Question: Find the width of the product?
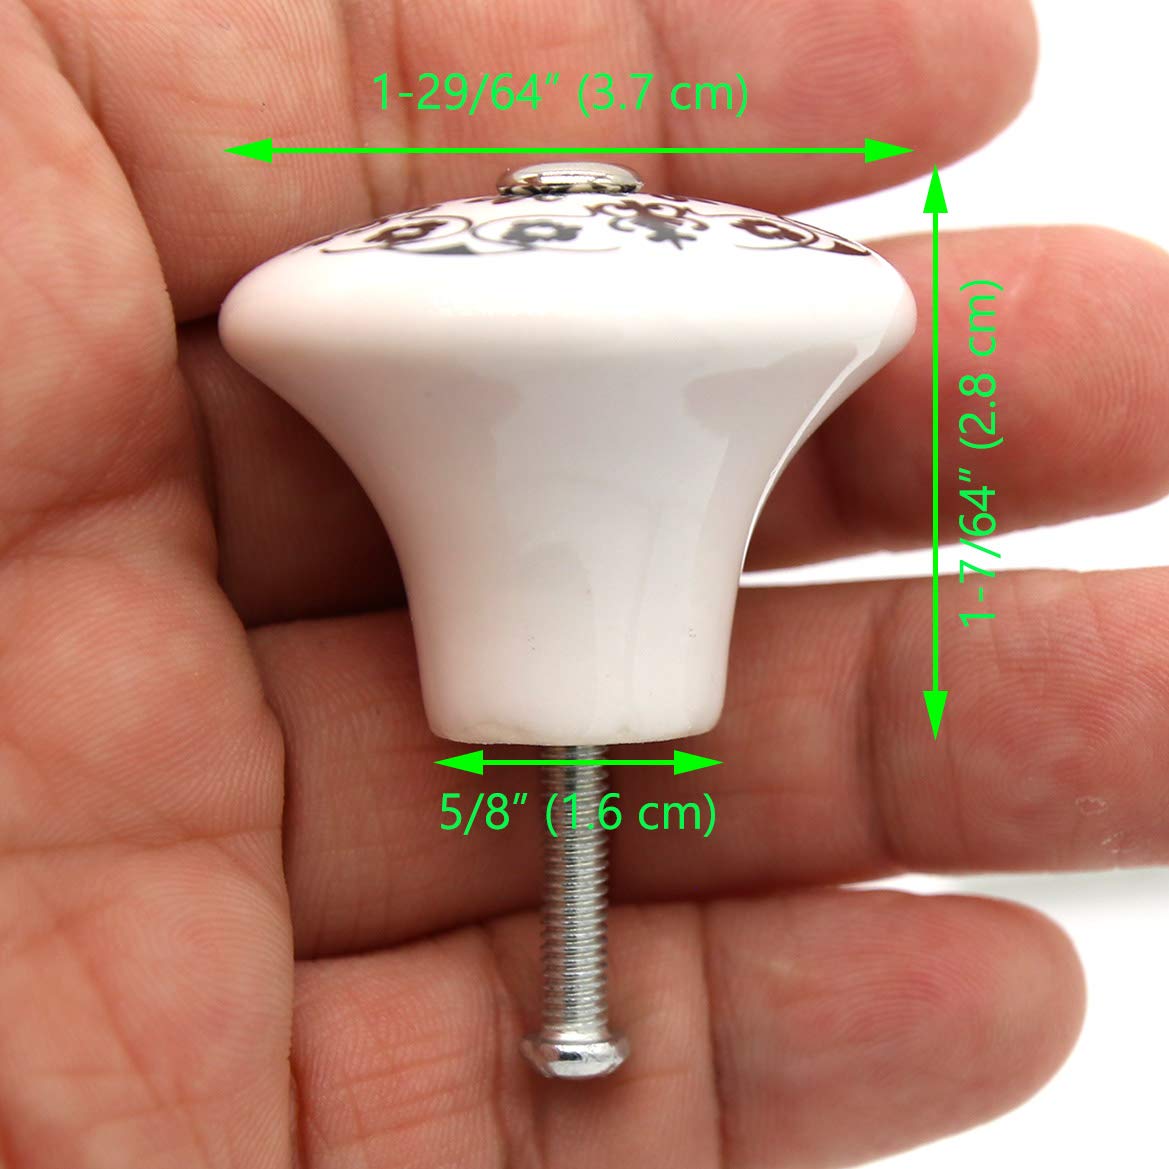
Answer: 0.62 inch